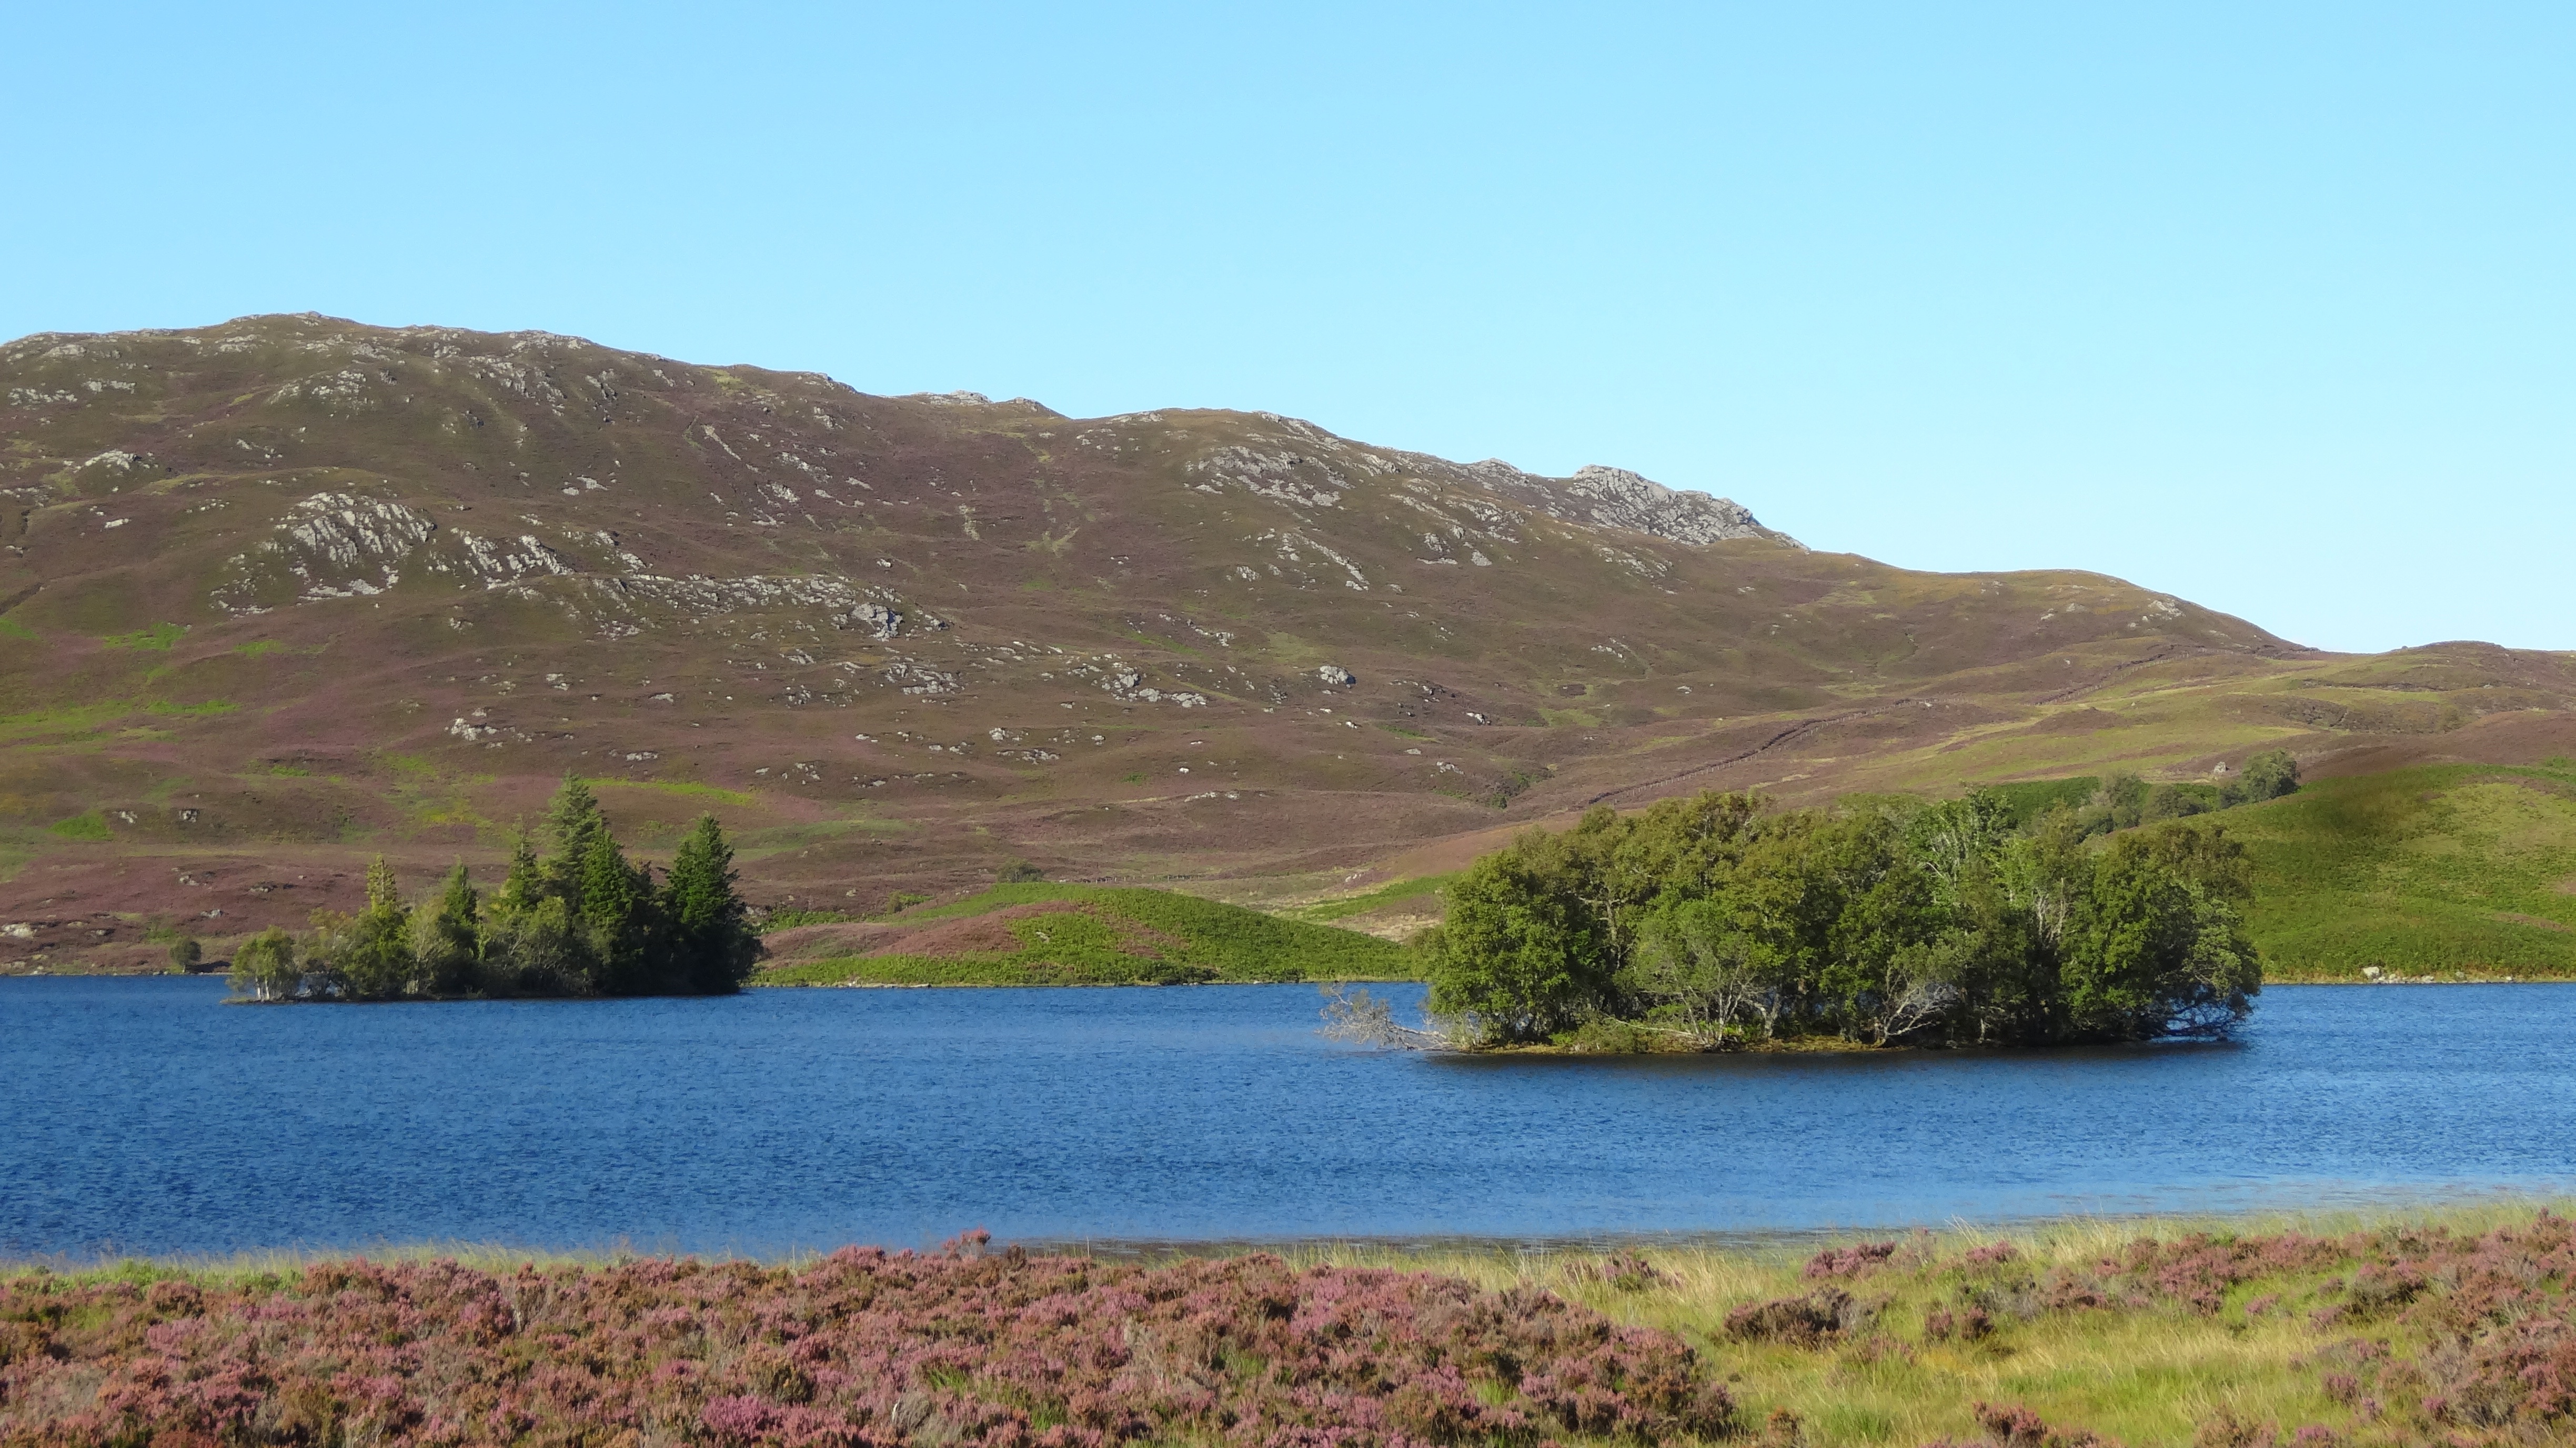
wilderness, mountain, hill, lake, bay, fjord, reservoir, highland, ridge, body of water, plateau, fell, loch, tarn, invernes, tree irelands